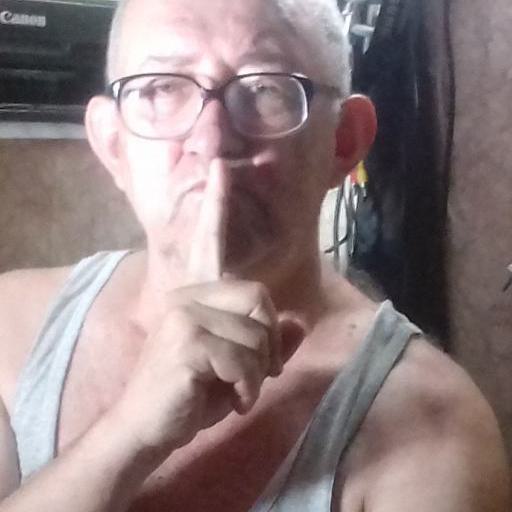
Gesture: mute